I'm with Lucy

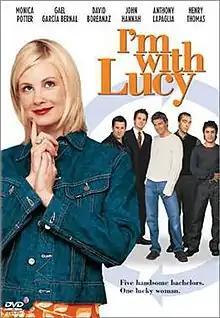
DVD cover

I'm With Lucy is a 2002 romantic comedy directed by Jon Sherman starring Monica Potter in the title role, with Henry Thomas, David Boreanaz, Anthony LaPaglia, Gael García Bernal and John Hannah.